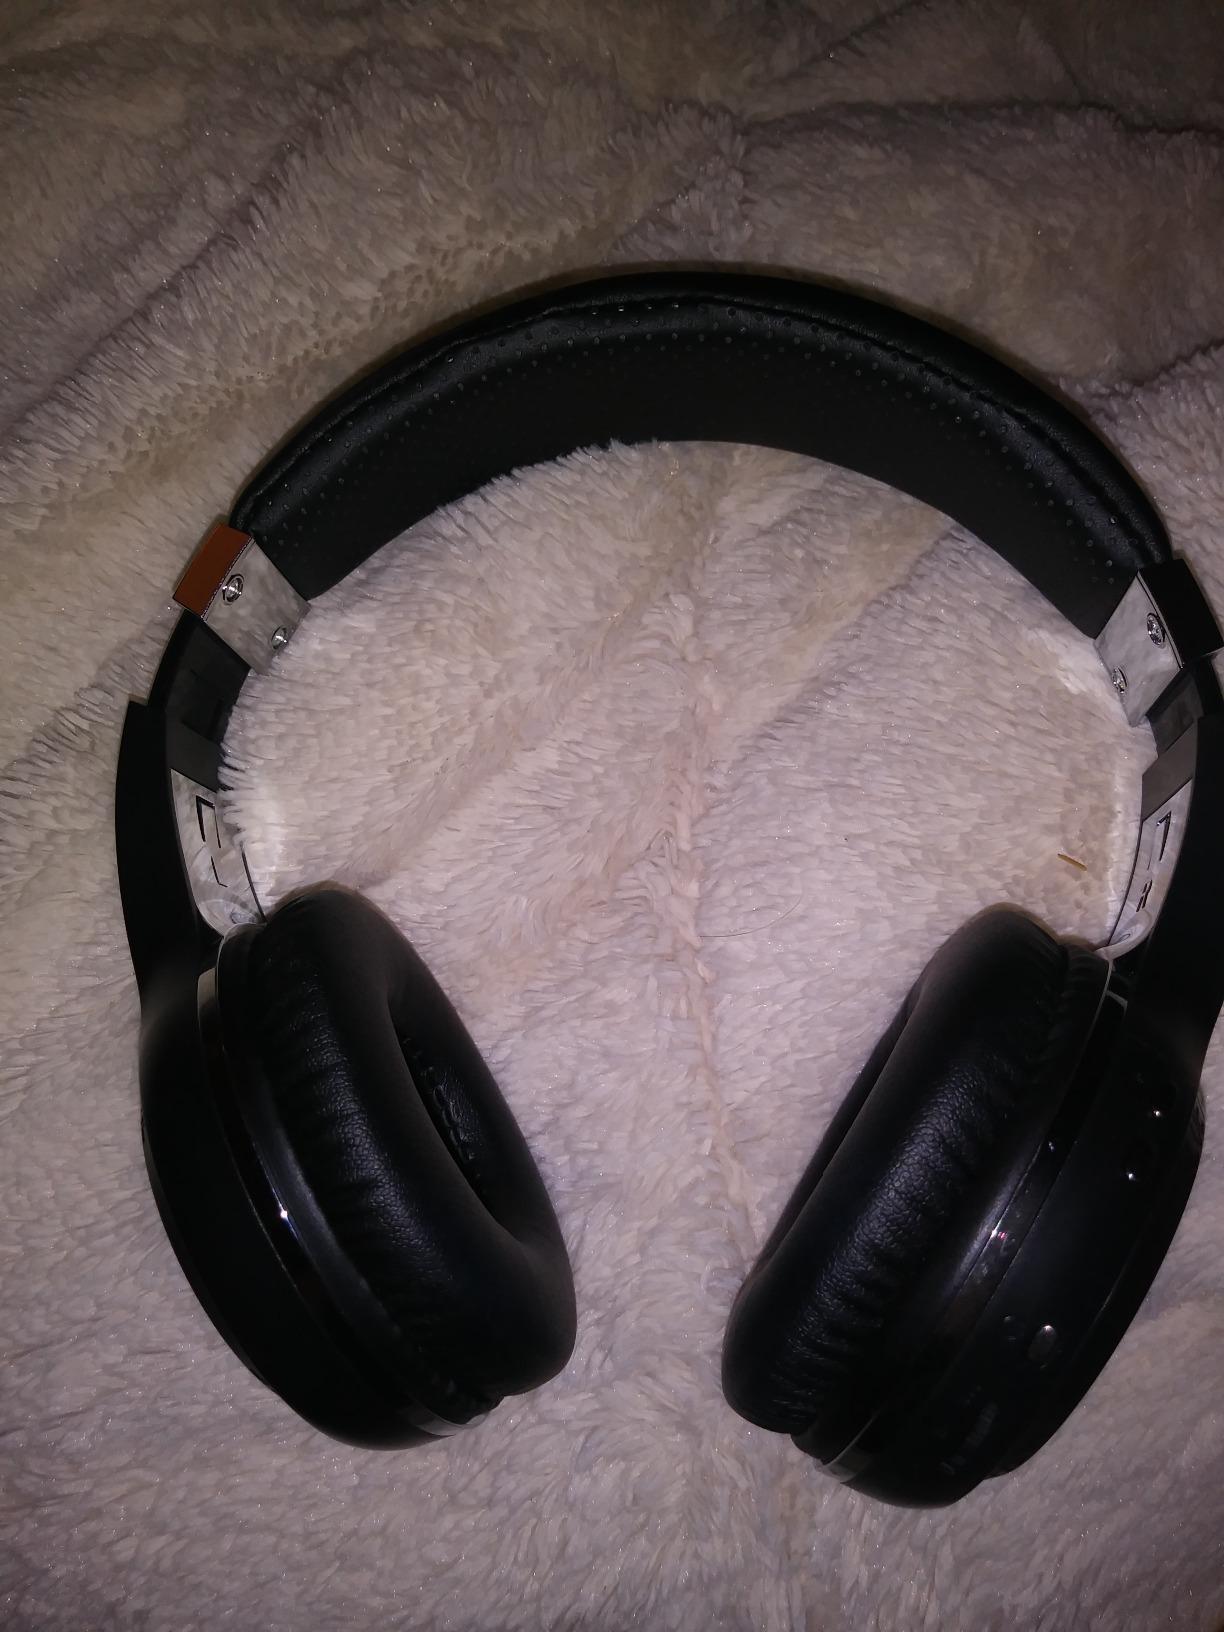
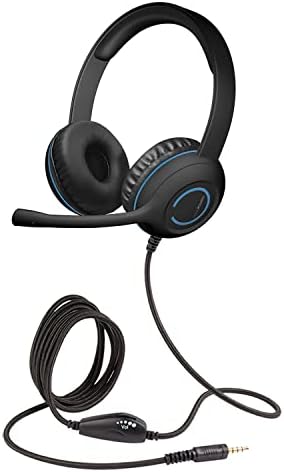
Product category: headphones
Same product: no